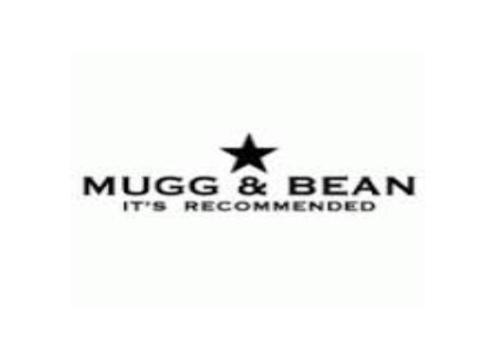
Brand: mugg & bean
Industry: Others